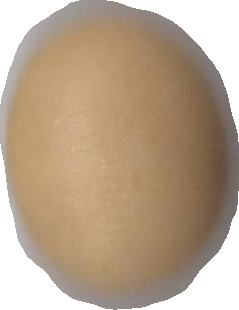
Variety: Dega